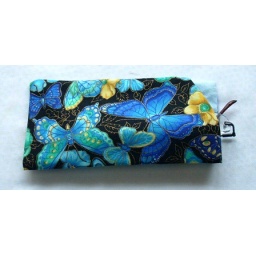
Eyeglass slip case in blue butterfly print